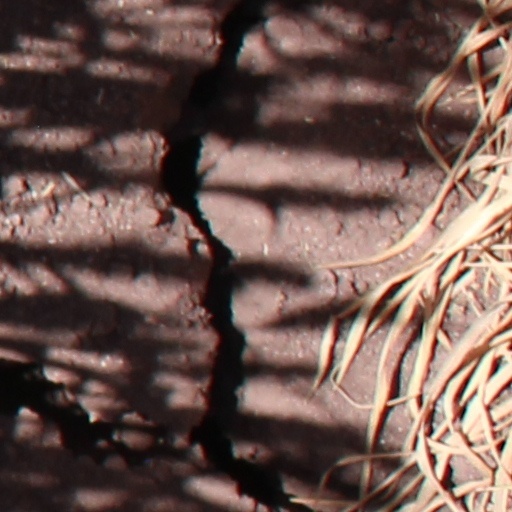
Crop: wheat